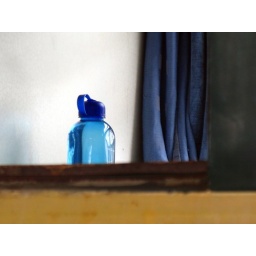
water bottle in a North Korean train